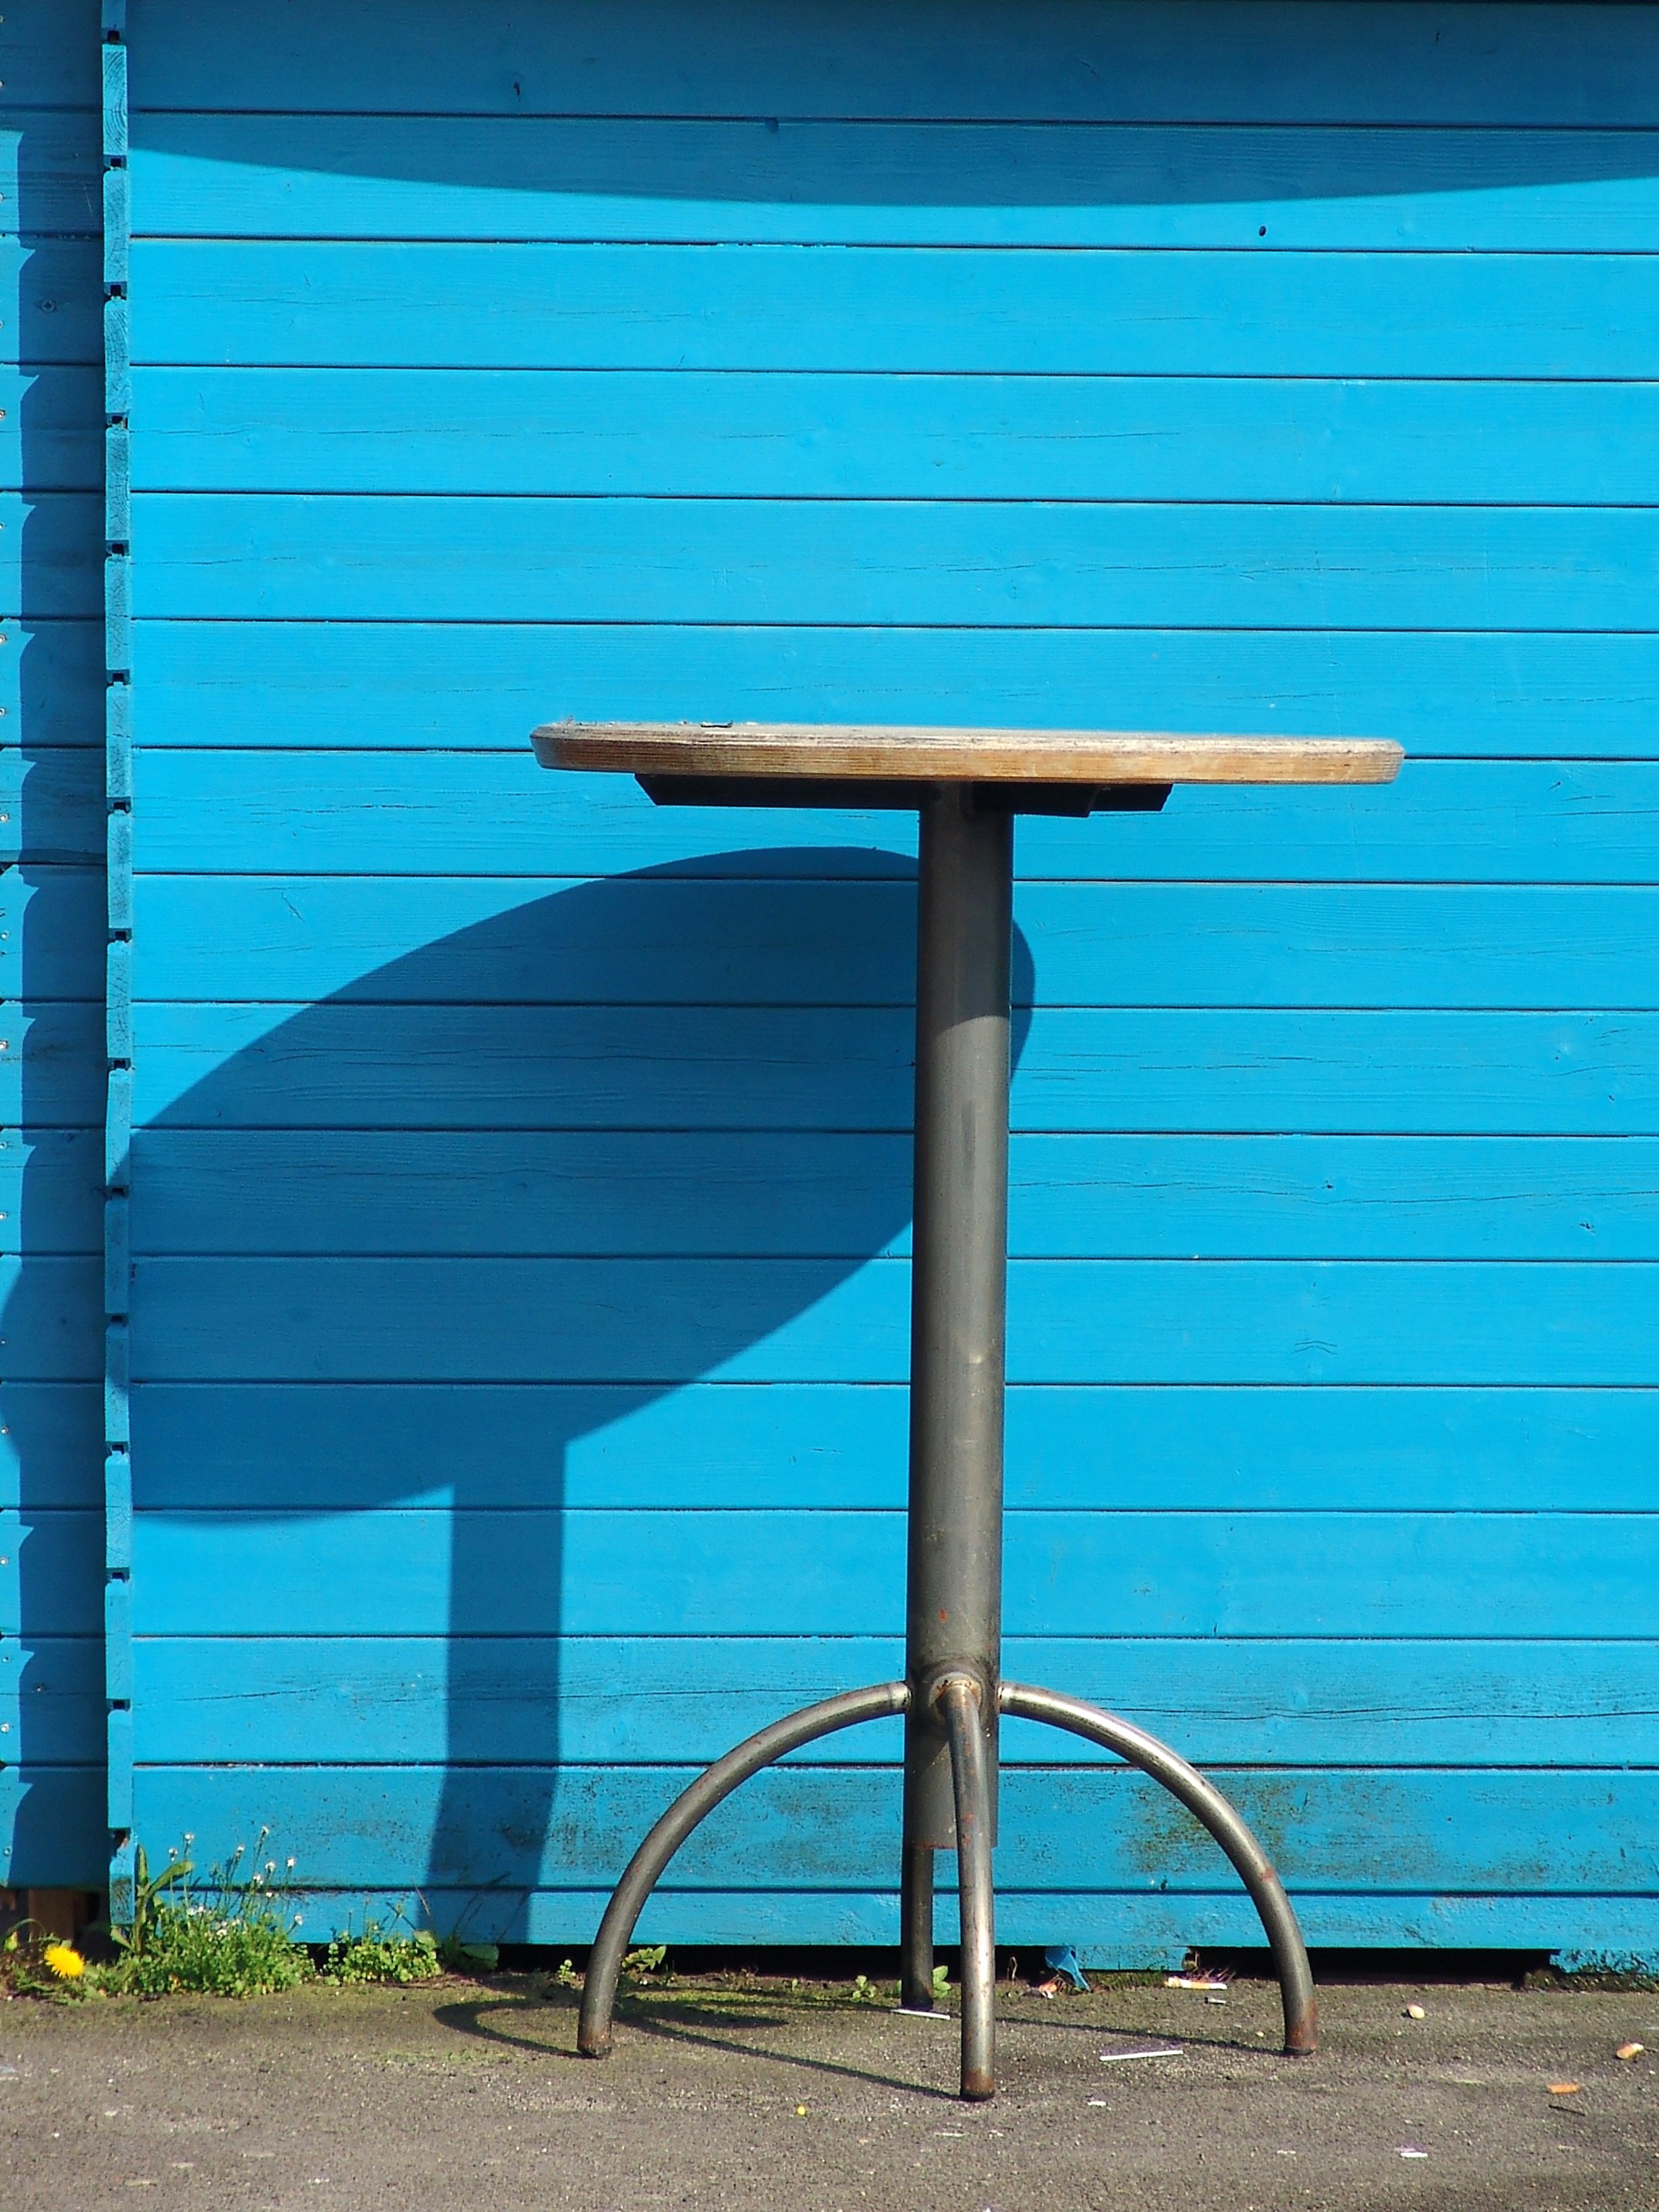
cafe, line, green, color, blue, street light, snack, lighting, wooden table, inside, shape, bar table, window covering